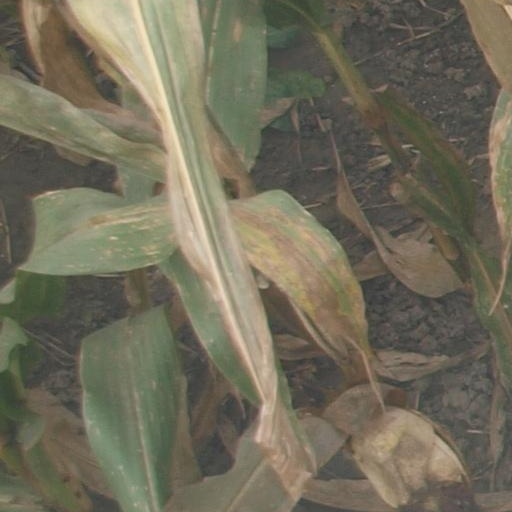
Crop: maize; corn